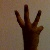
The image shows a hand gesture representing the number 6 in Indian Sign Language.